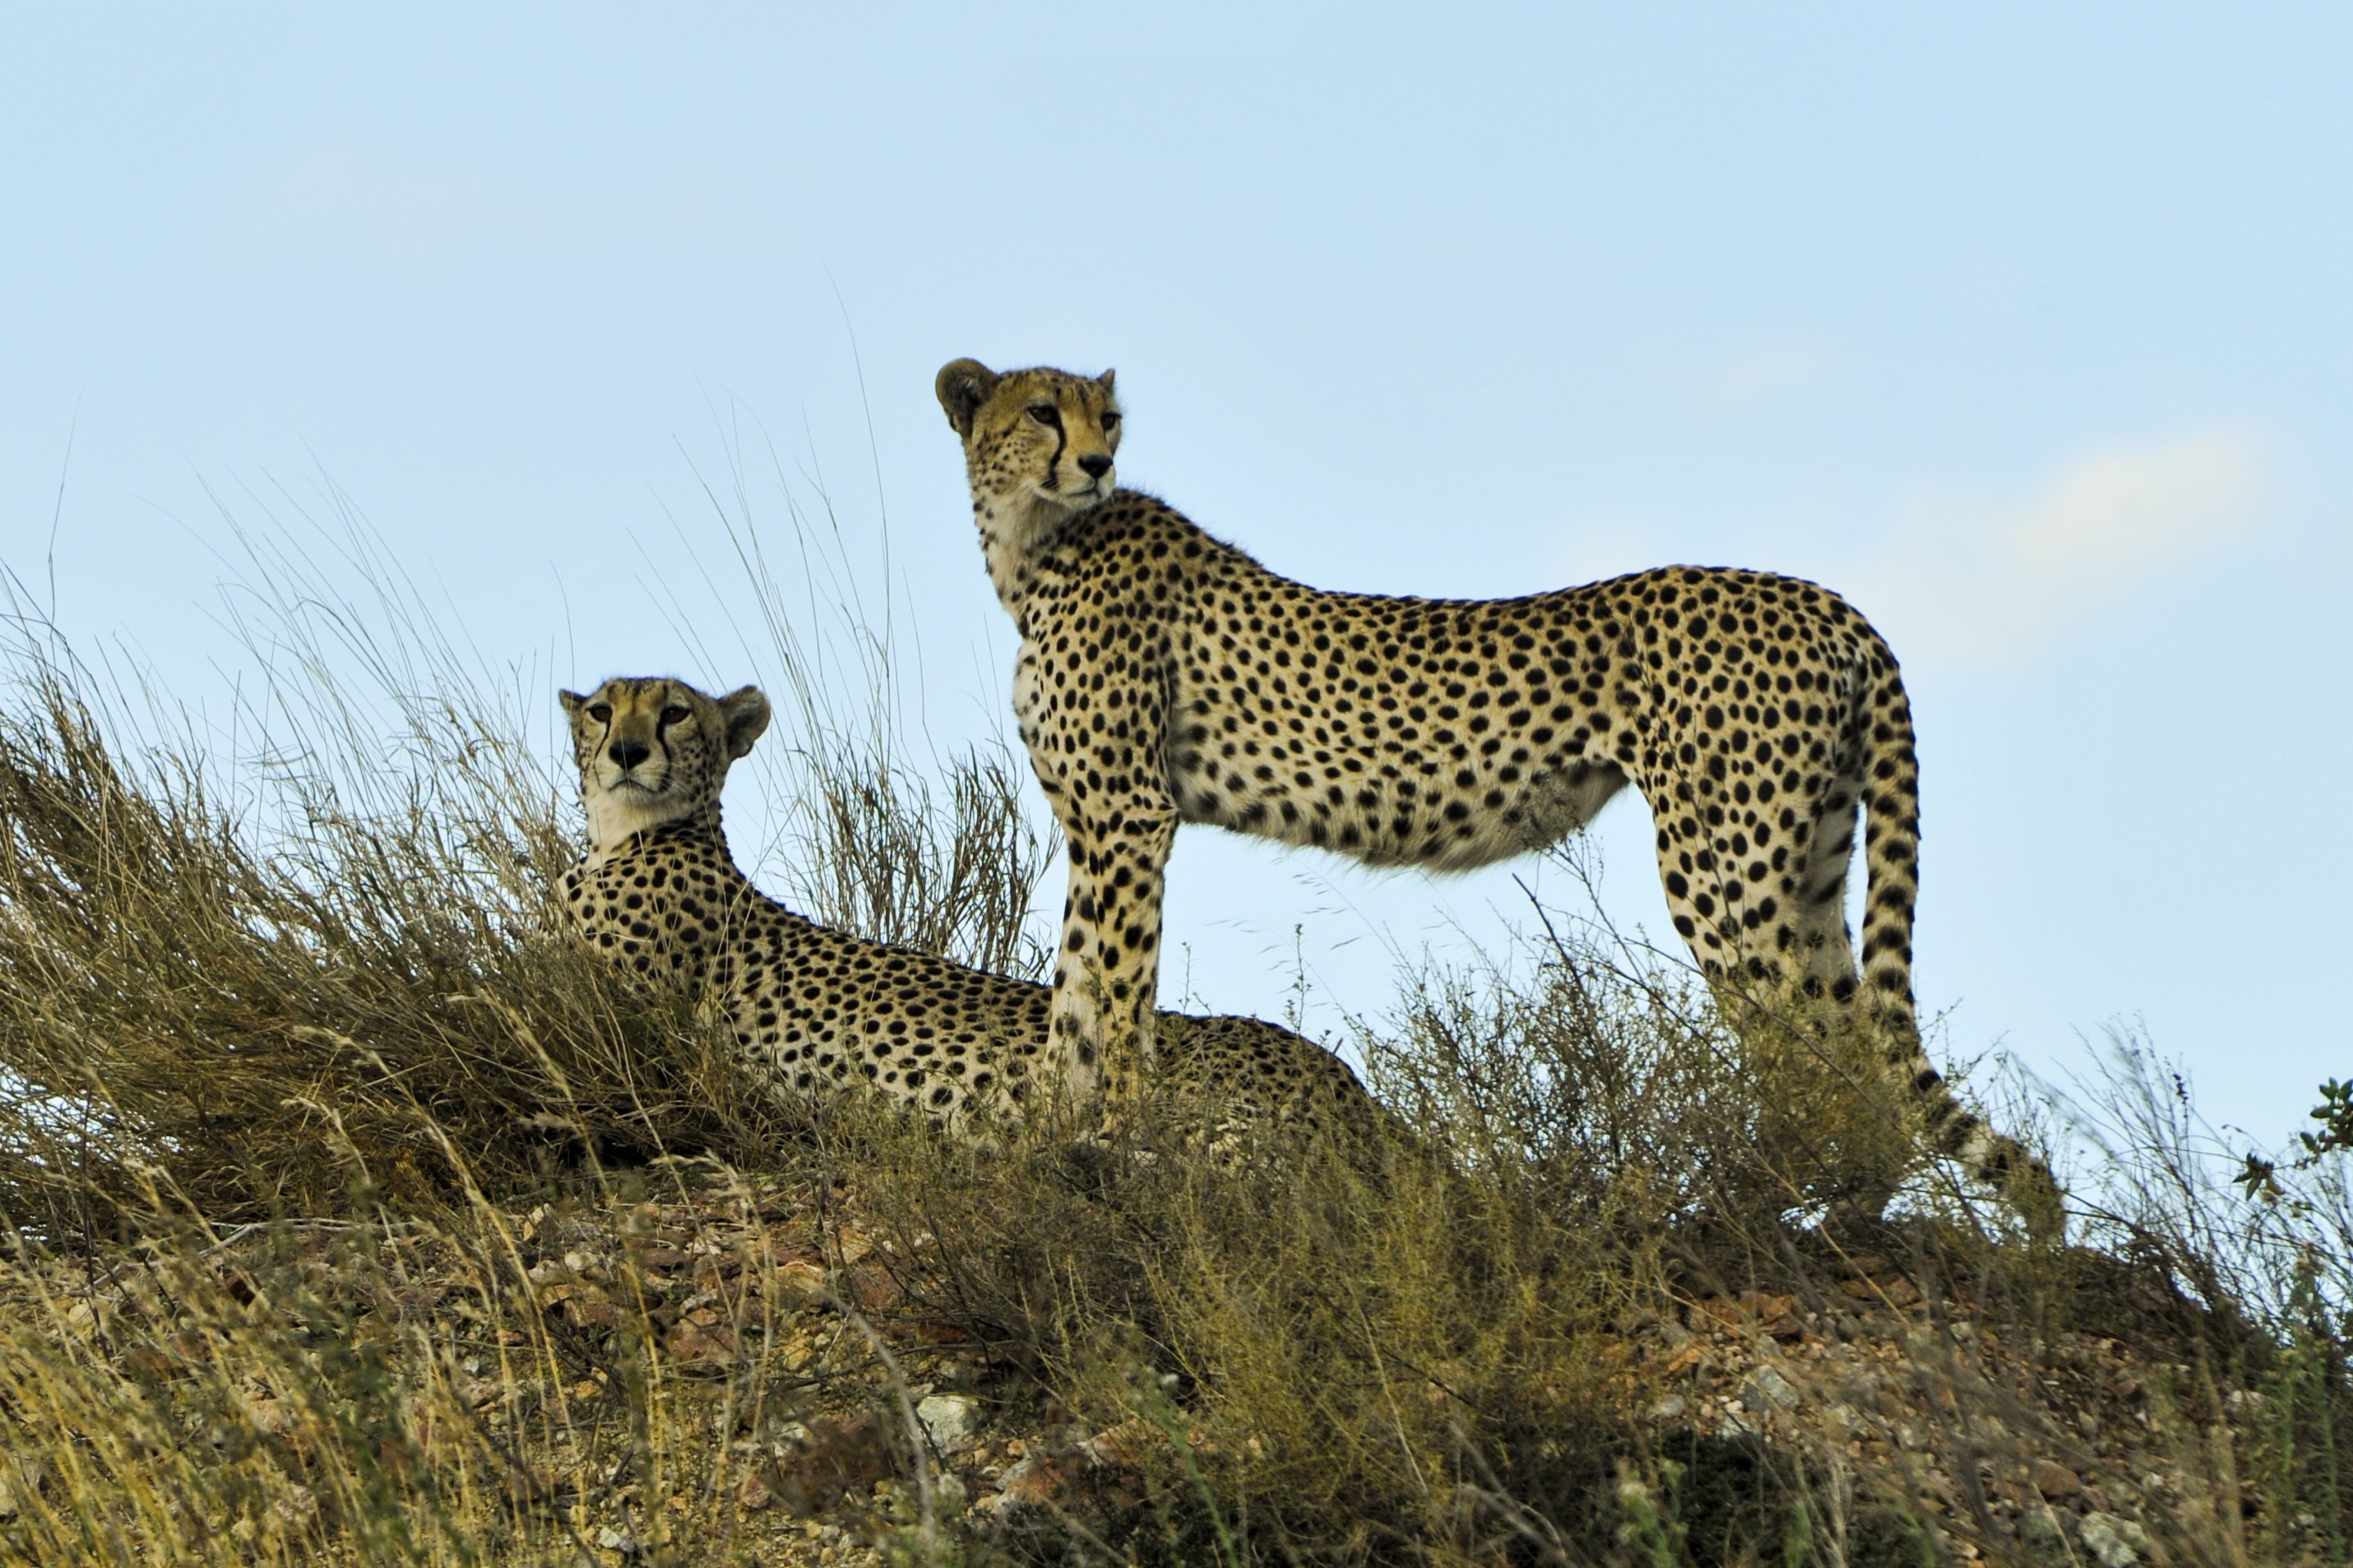
wilderness, adventure, wildlife, wild, cat, africa, feline, mammal, speed, fauna, savanna, leopard, cheetah, outdoors, grassland, spots, vertebrate, big, tanzania, resting, fast, watching, carnivore, hunter, safari, serengeti, cheetahs, eric dietrich, small to medium sized cats, cat like mammal